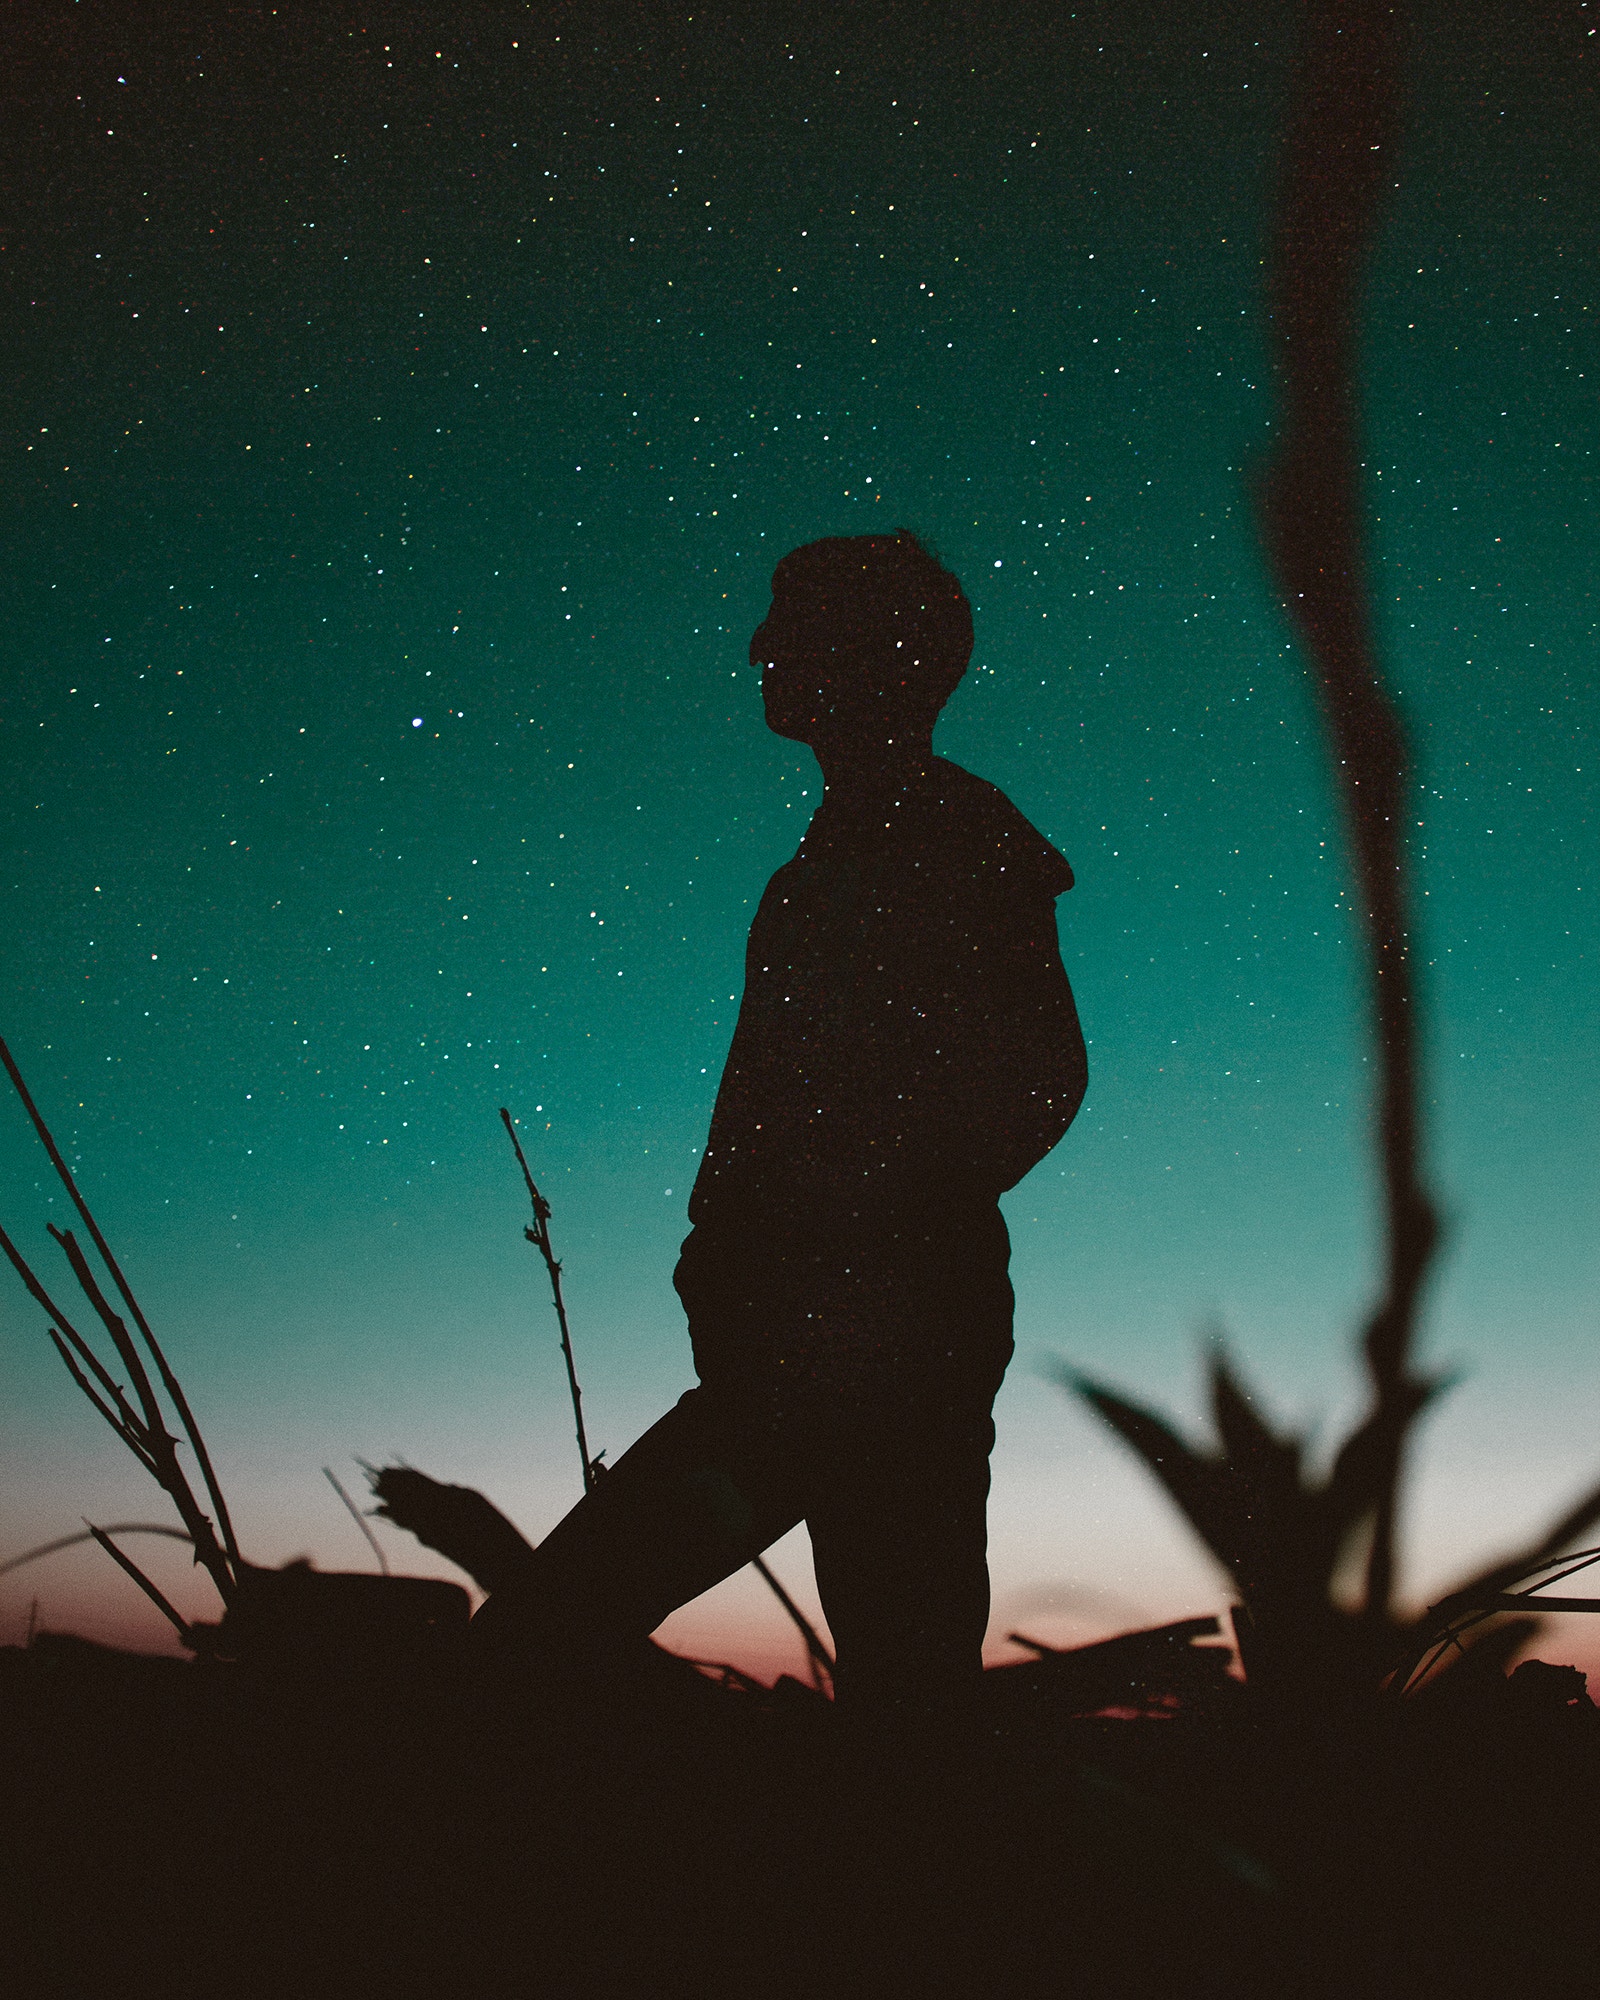
tree, silhouette, sky, night, star, atmosphere, space, darkness, backlighting, midnight, phenomenon, astronomical object, atmosphere of earth, computer wallpaper